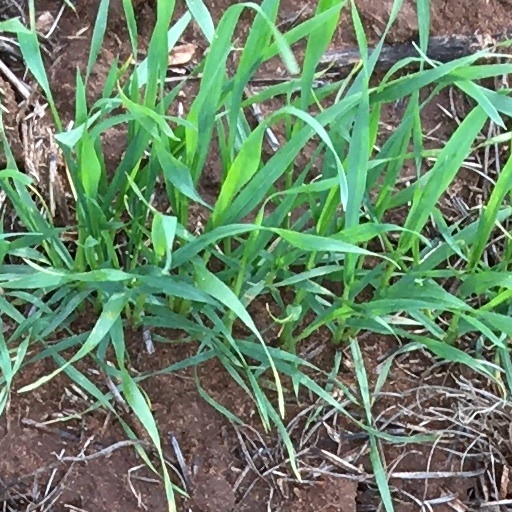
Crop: wheat